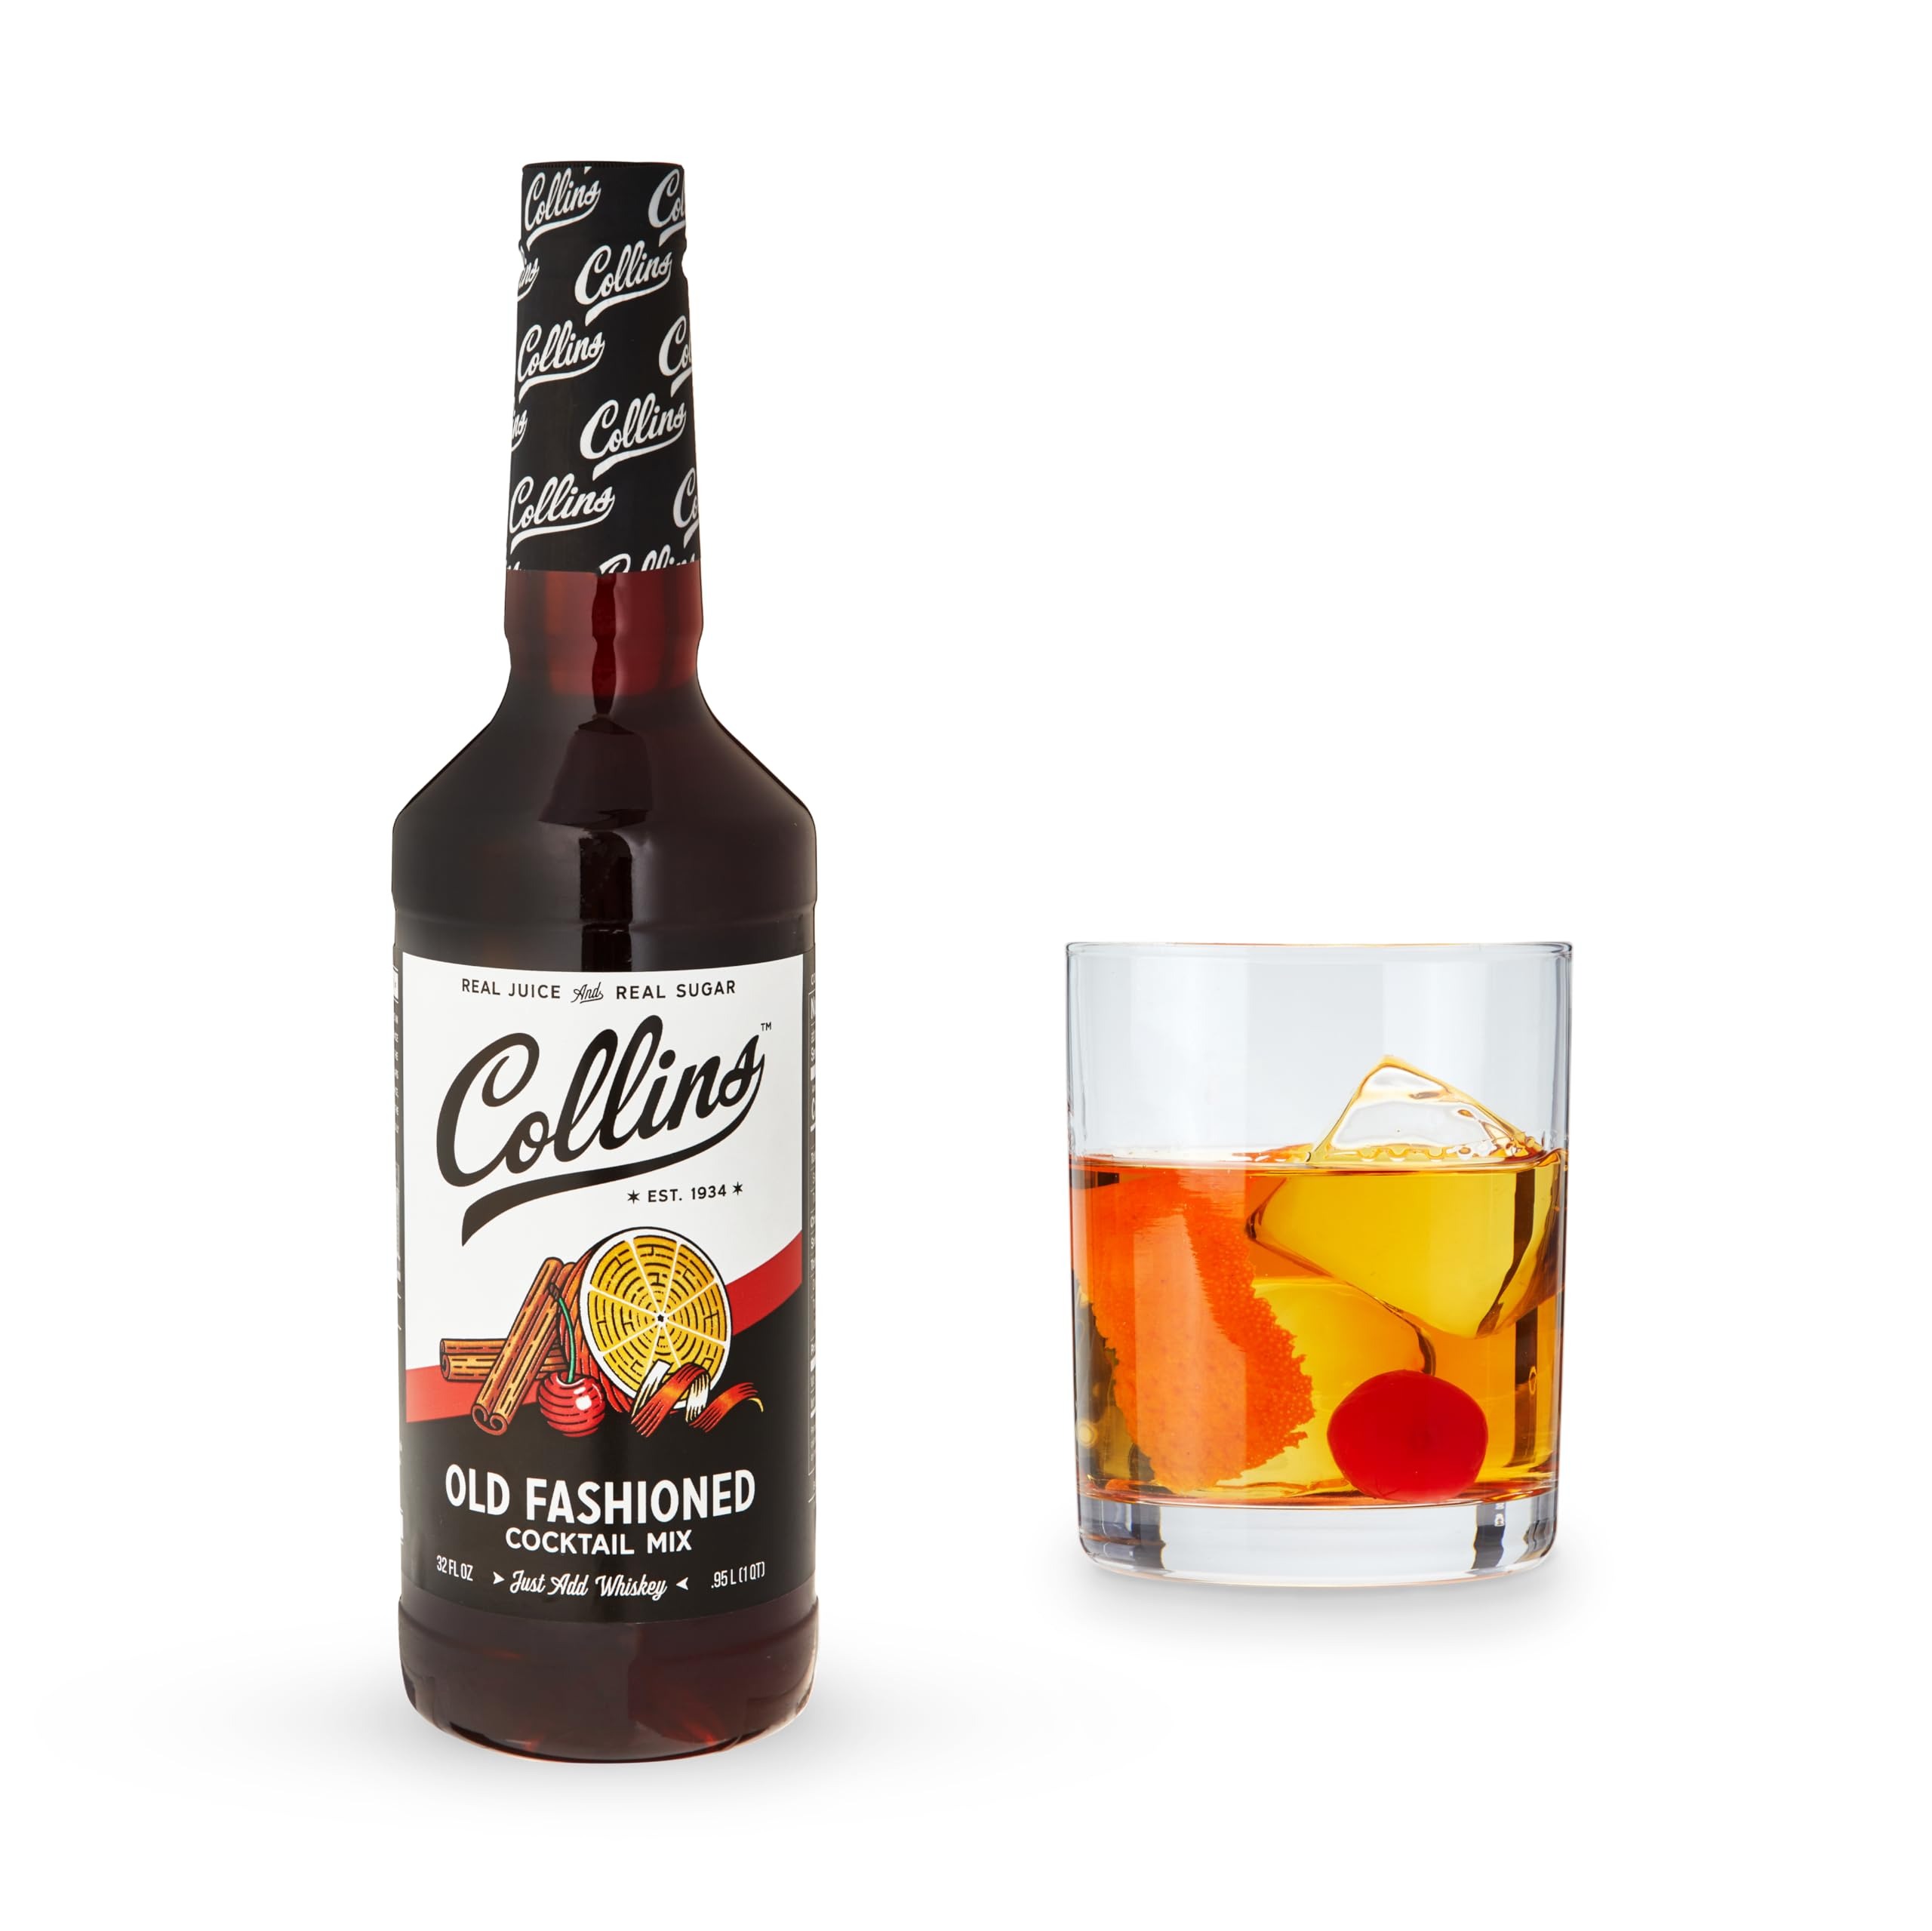
Item Name: Collins Old Fashioned Mix | Made With Real Brown and Sugar Cherry Juice With Natural Flavors | Classic Cocktail Recipe Ingredient, Home Bar accessories Cocktail Mixers, 32 fl oz
Bullet Point 1: THE PERFECT OLD FASHIONED COCKTAIL MIXER - Each component of the iconic old fashioned cocktail needs to be perfectly balanced. Crafted with real brown sugar and cherry juice, Collins Old Fashioned Mixer takes the guesswork out of mixology.
Bullet Point 2: MADE USING REAL BROWN SUGAR AND CHERRY JUICE - Brown sugar provides extra depth compared to the usual simple syrup. Cherry juice adds tartness and stone fruit flavor to our Old Fashioned cocktail syrup mixer. Just measure, add bourbon, and enjoy!
Bullet Point 3: JUST ADD WHISKEY TO THIS OLD FASHION MIXER - Curated from the finest ingredients, Collins Old Fashioned mix makes it easy to create this classic bourbon cocktail. Just add your whiskey of choice and enjoy a quality cocktail in your own home.
Bullet Point 4: GREAT FOR PARTIES! EASILY MIX BATCH COCKTAILS AND PITCHERS - Collins whiskey cocktail mixers are a great way to serve batches of your favorite cocktails. No cocktail recipe books required--just follow the instructions on each bottle of cocktail mixer.
Bullet Point 5: CRAFT COCKTAILS, NO CRAFTING REQUIRED - Collins supplies cocktail drinkers with quality staples for their home bar. Formulated with professional bartenders, Collins mixers are made with real juice and real sugar. Enjoy a quality drink at home!
Value: 32.0
Unit: Fl Oz

Price: 13